New York State Route 365

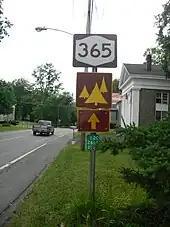
Sign assembly on NY 365 in Oneida County. The reference marker reads "12C" for NY 12C, the former designation of part of NY 365.

In 1908, the New York State Legislature created Route 29, an unsigned legislative route extending from the eastern city limits of Oneida in the south to Rome in the north. Also created at this time was Route 25, which began in Whitesboro and passed through Holland Patent and Barneveld on its way to the North Country and ultimately to Albany. In the 1930 renumbering of state highways in New York, legislative Route 29 became part of NY 5S, which began at NY 5 southwest of Oneida and followed Lenox Avenue and Prospect Street through the city before proceeding to Rome on Route 29's former alignment. At Rome, NY 5S turned eastward and continued to Utica. To the northeast, the Holland Patent–Barneveld segment of legislative Route 25 became part of NY 12C, an alternate route of NY 12 between Utica and Barneveld. NY 5S and NY 12C were linked by NY 46A, a newly designated alternate route of NY 46 between Rome and Western that overlapped with NY 12C in the vicinity of Holland Patent.